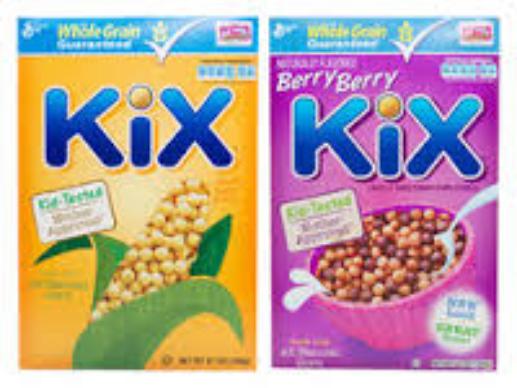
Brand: Honey Kix
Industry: Food